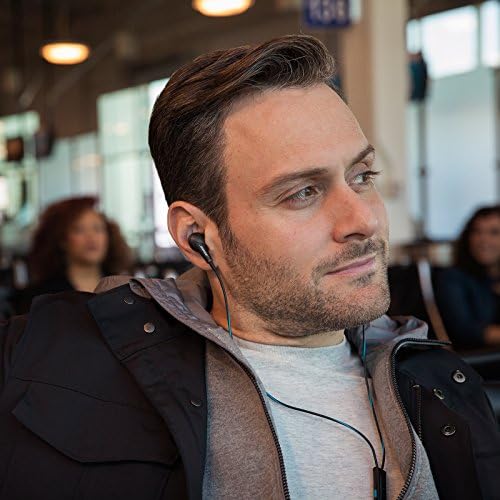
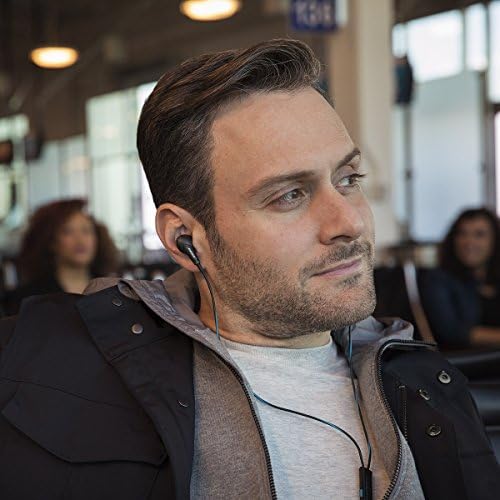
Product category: headphones
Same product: yes